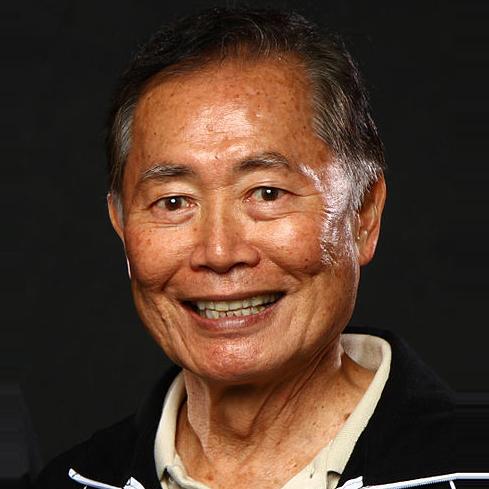
Age: 75